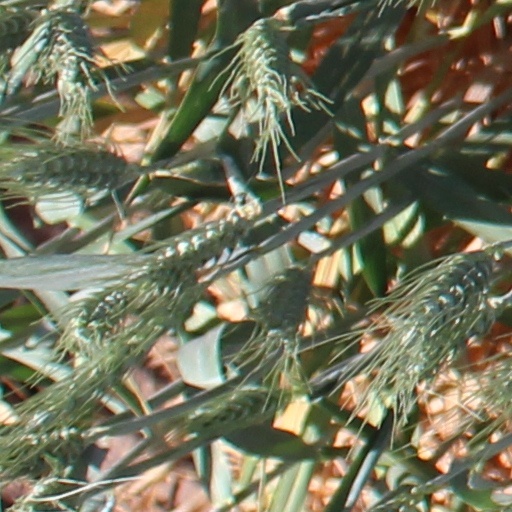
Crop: wheat